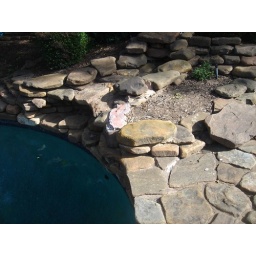
Waterfall on the left doesn't work as a pipe underground has a leak. Stones around the flower bed are falling off.